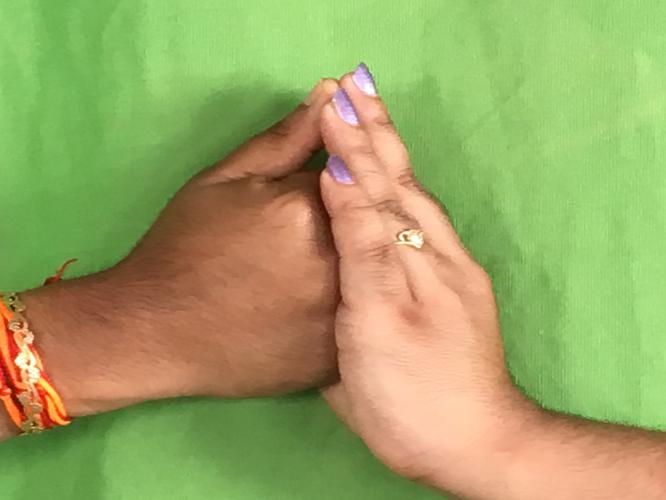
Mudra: Shanka
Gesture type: double_hand